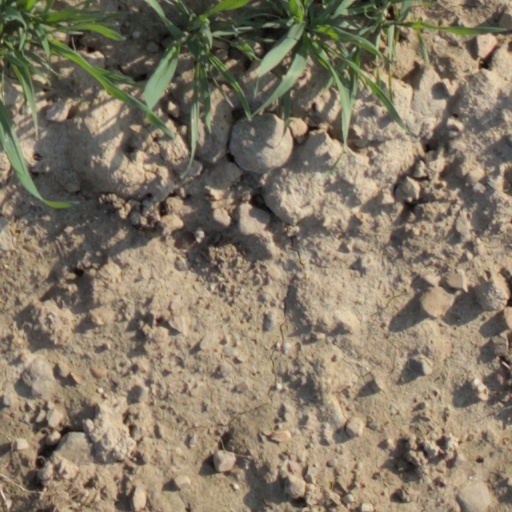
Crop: wheat